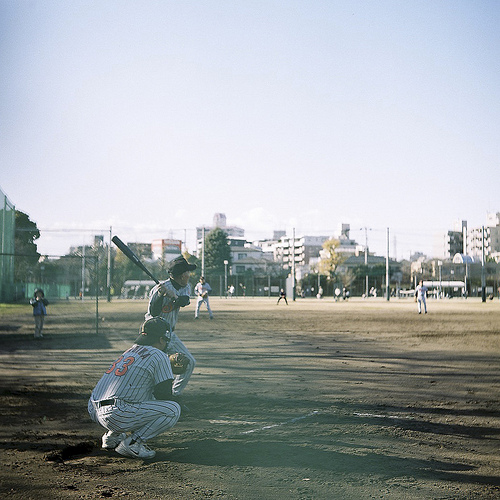
question: 何のスポーツをしていますか？
answer: 野球

question: しゃがんでいる選手は何人いますか？
answer: 1人

question: バットの色は何色ですか？
answer: 黒色

question: キャッチャーの背番号は何色ですか？
answer: オレンジ色

question: キャッチャーの背番号の１の位は何ですか？
answer: ３

question: フェンスの前に立っている子供は何人いますか？
answer: 1人

question: 時間帯はいつ頃ですか？
answer: 昼間

question: どんな天気ですか？
answer: 晴れ